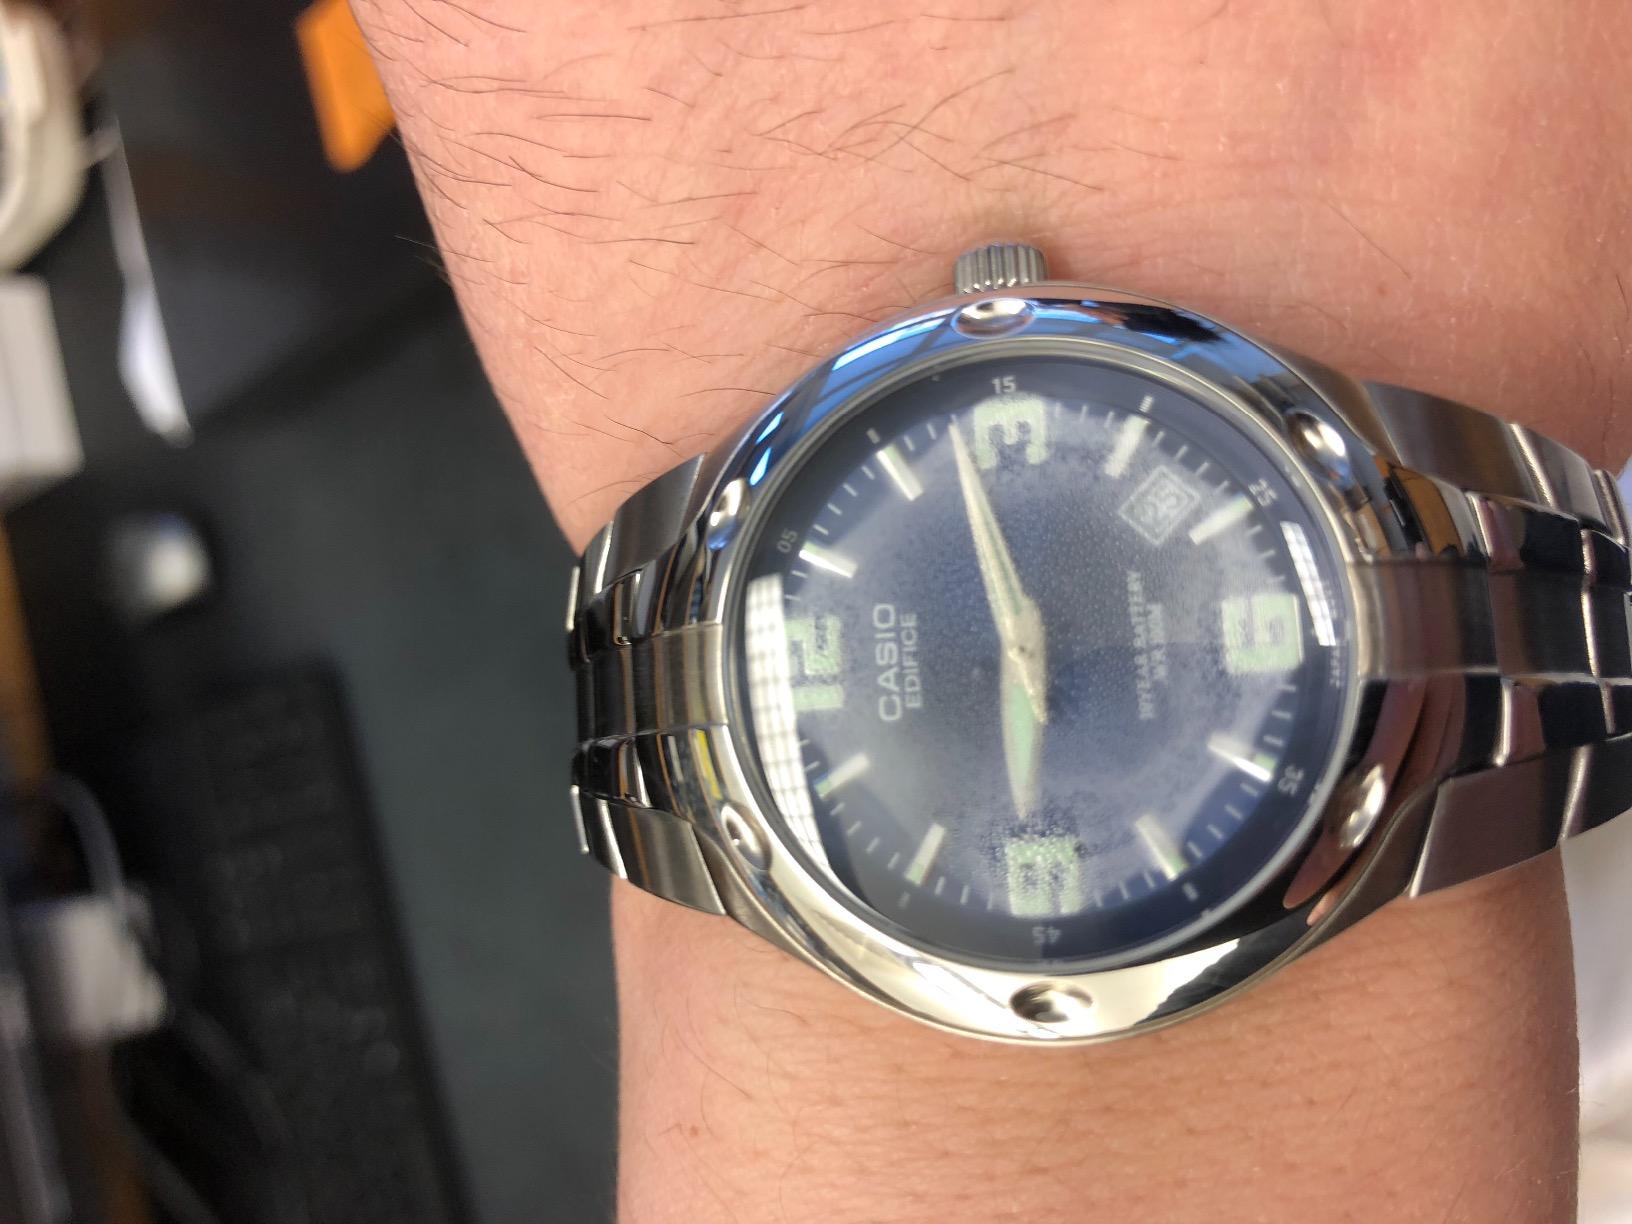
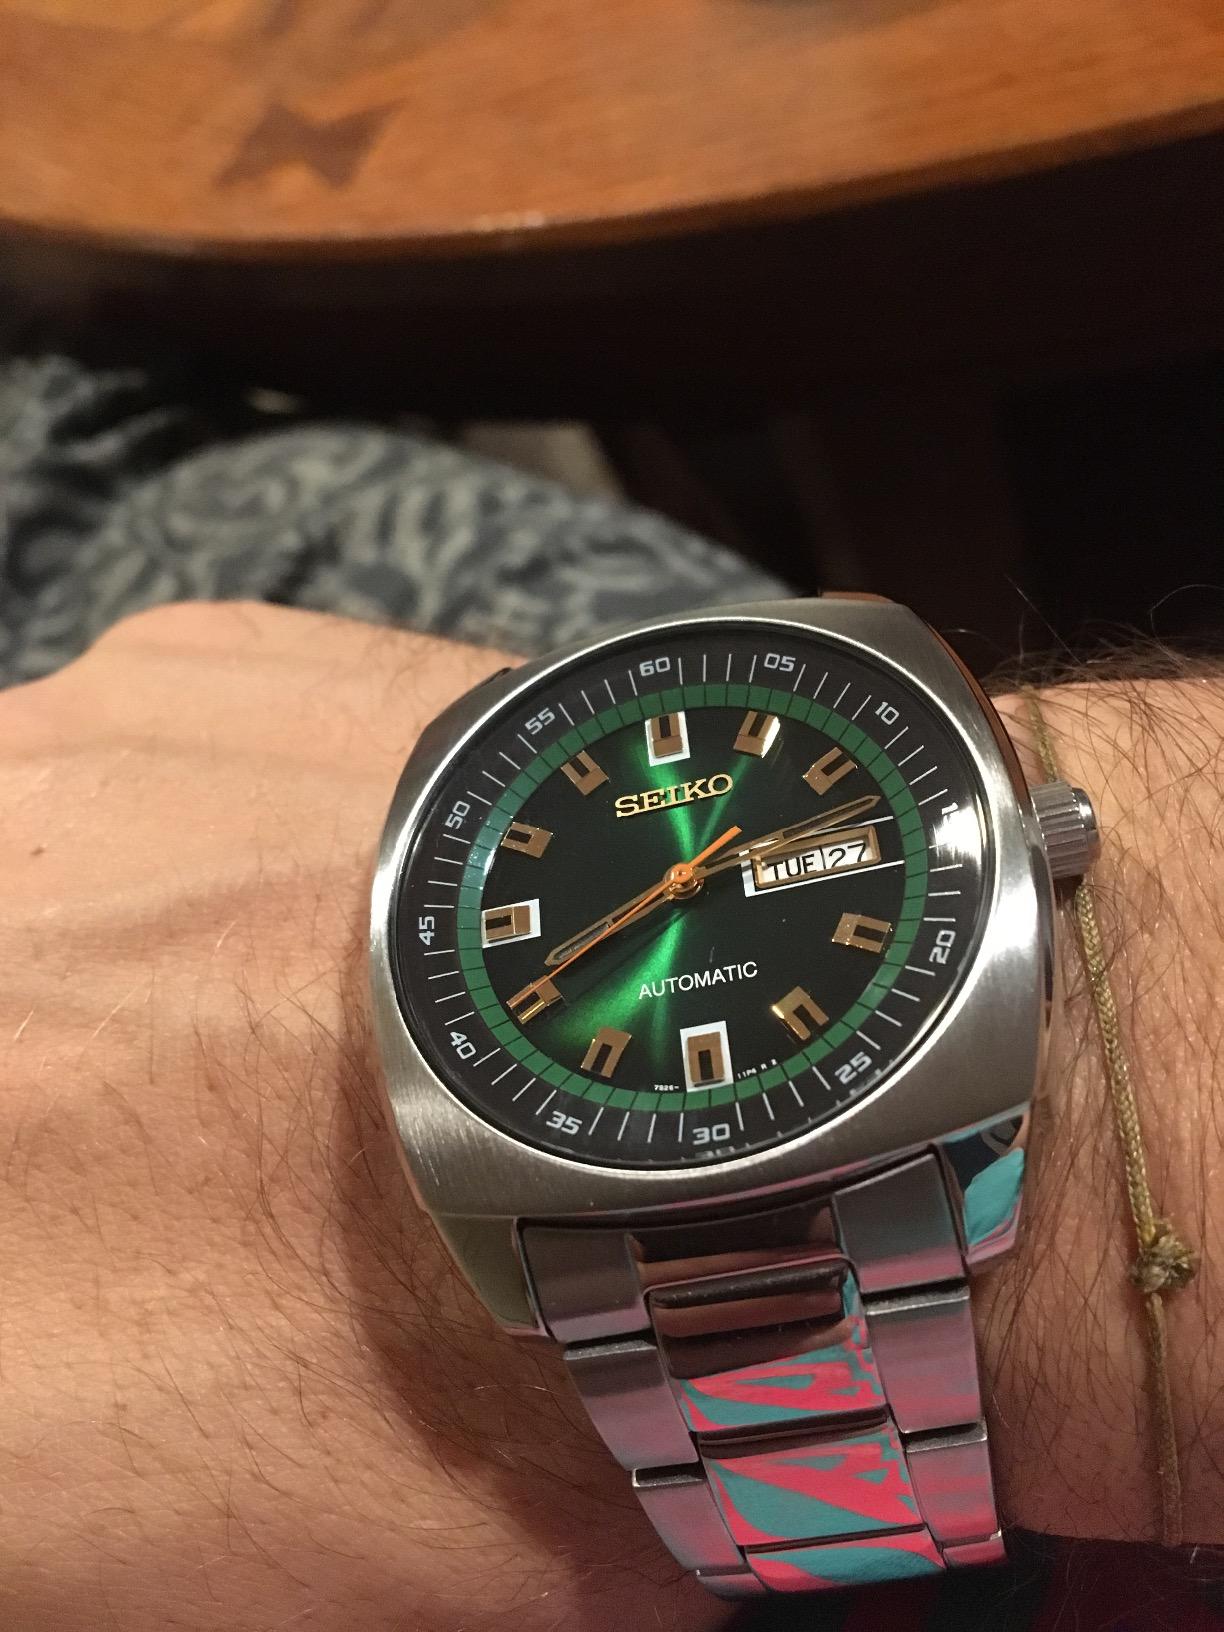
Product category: accessories_watch
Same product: no